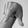
ASL letter: Q